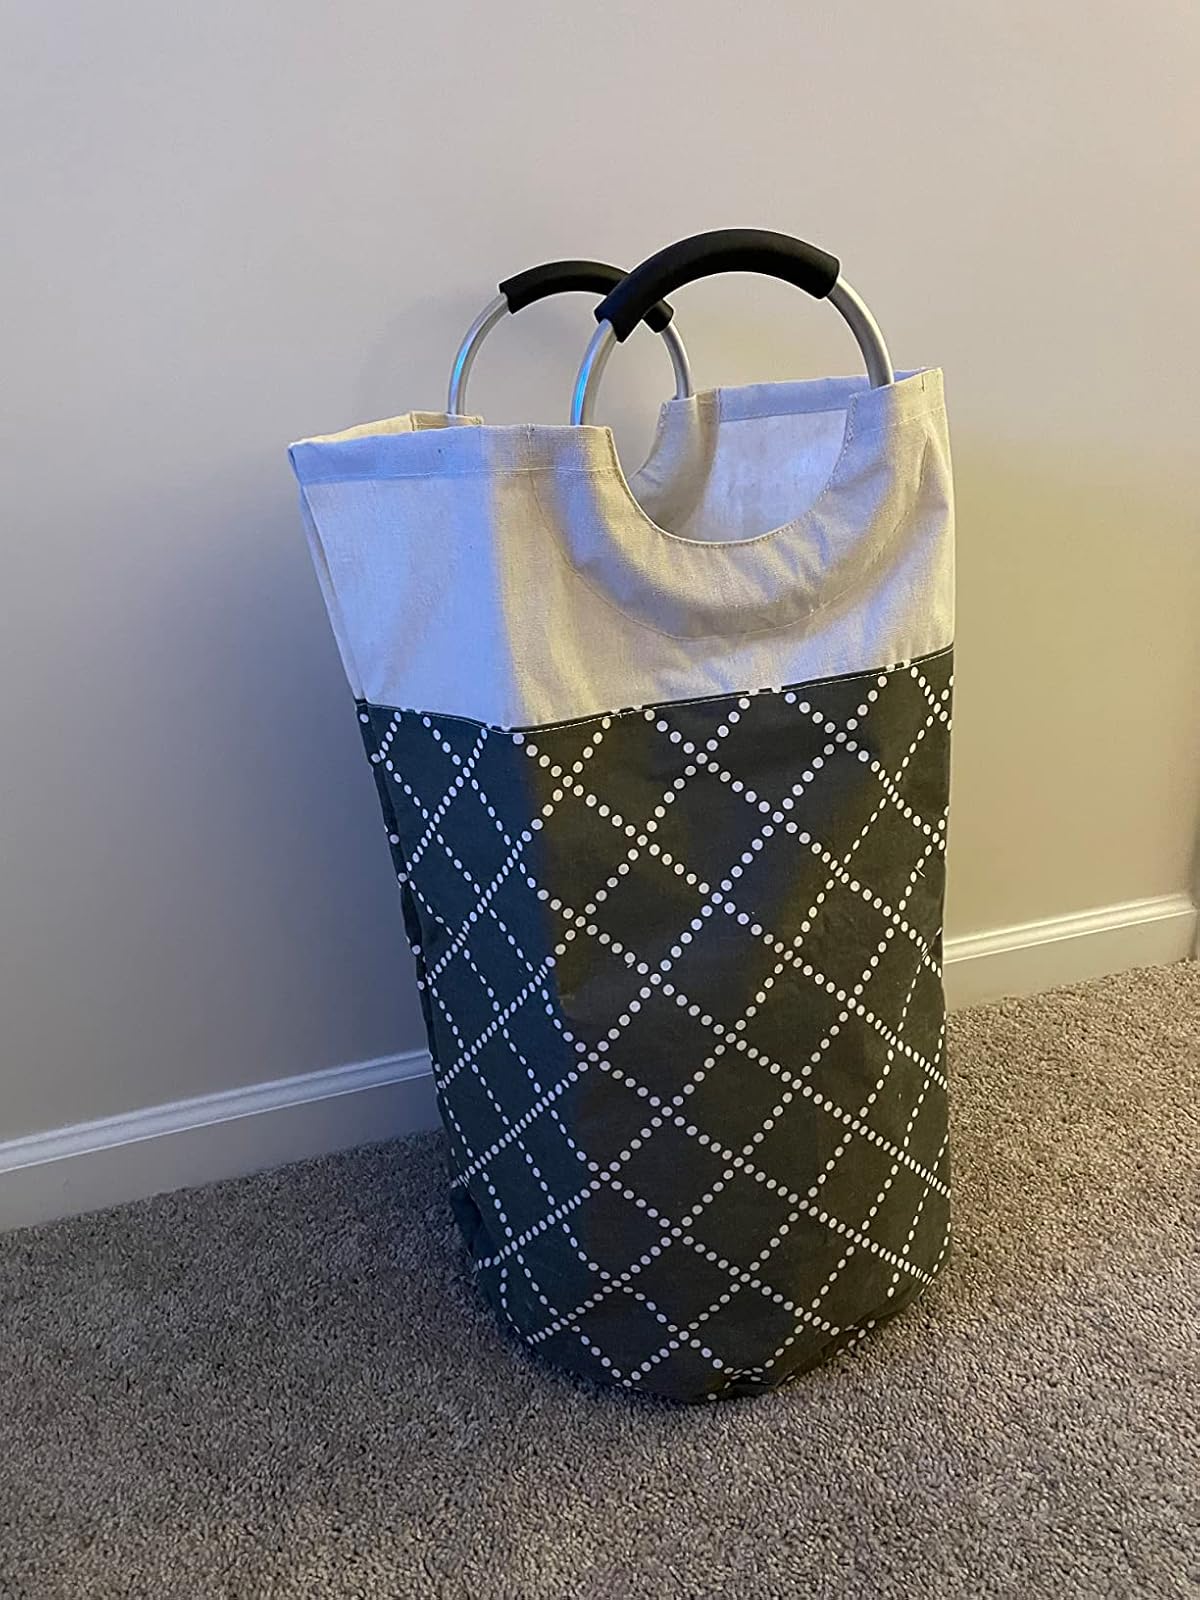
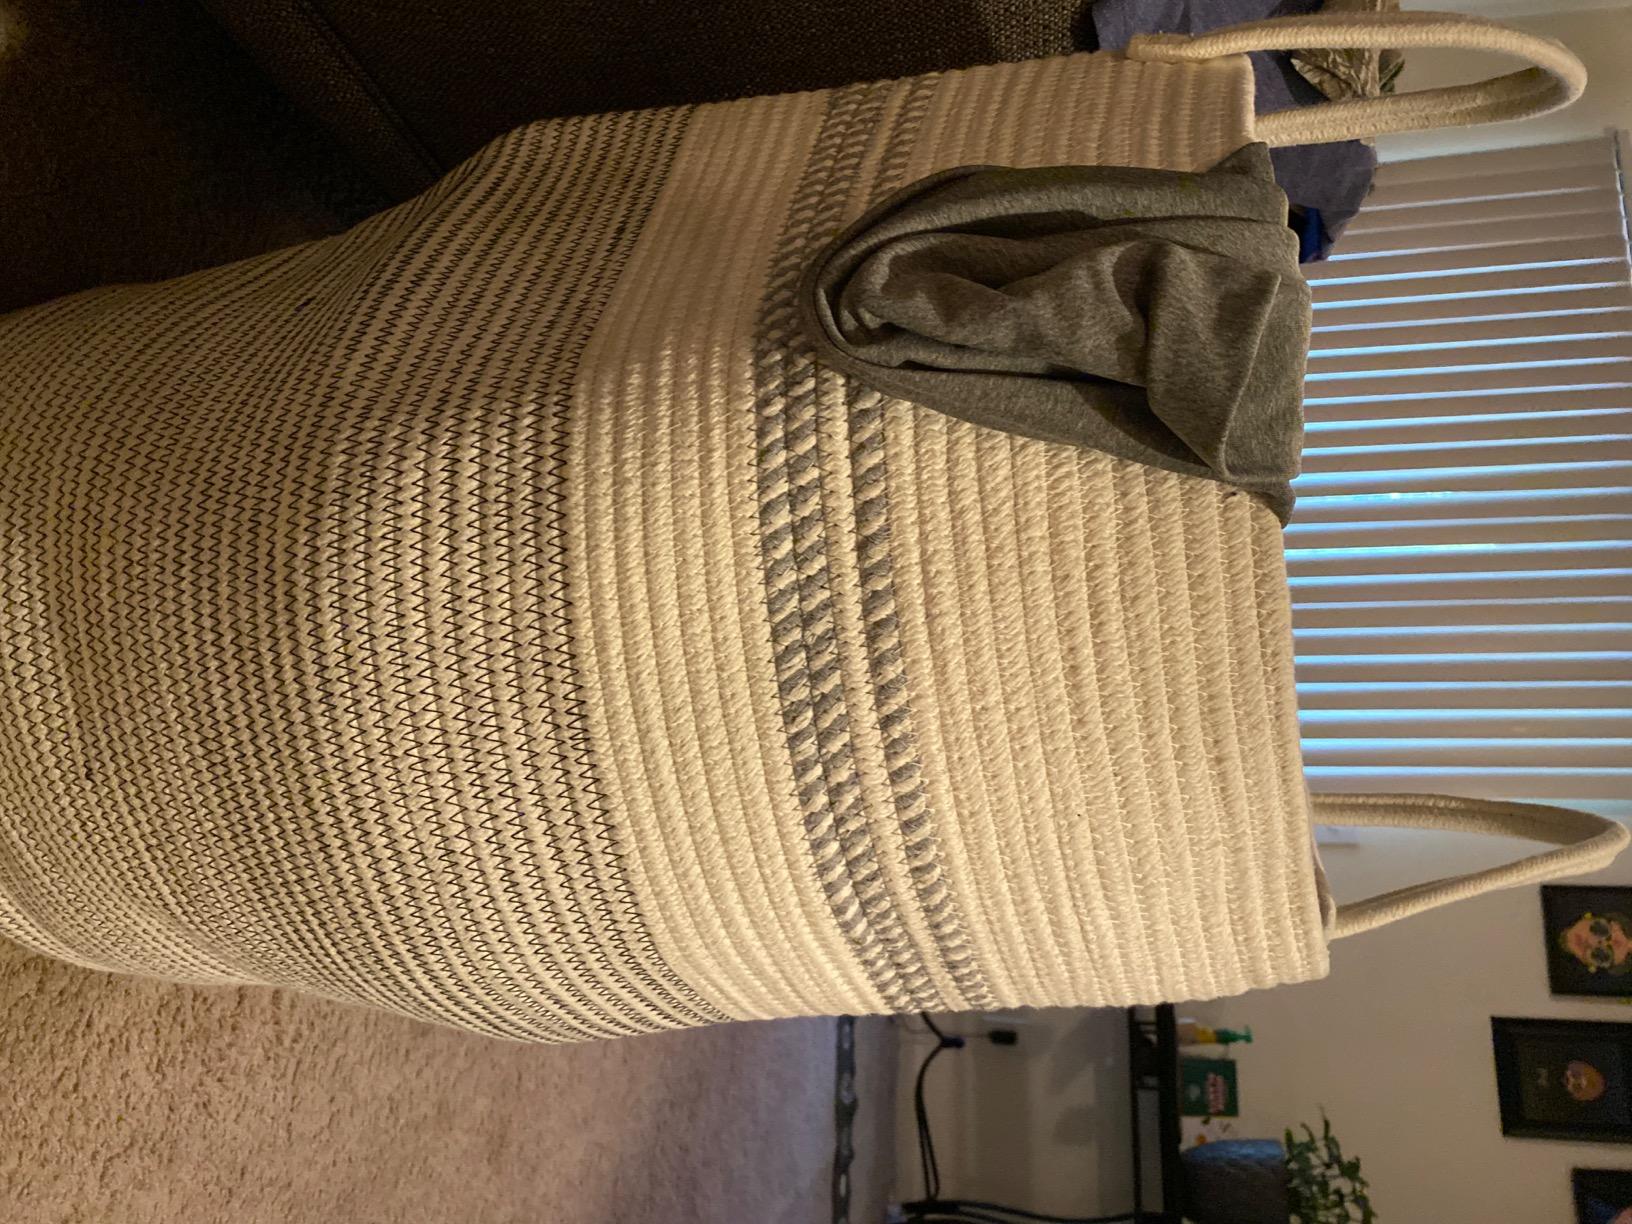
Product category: items_hamper
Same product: no